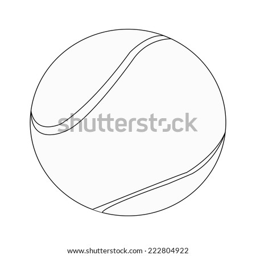
silhouette of a tennis ball